Canning Vale, Western Australia

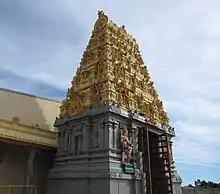
Perth Shiva Temple an iconic place of worship which is popular in Canning Vale

Canning Vale is a southern suburb of Perth, from the central business district. Its local government areas are the City of Canning (west of Nicholson Road) and the City of Gosnells (east of Nicholson Road).